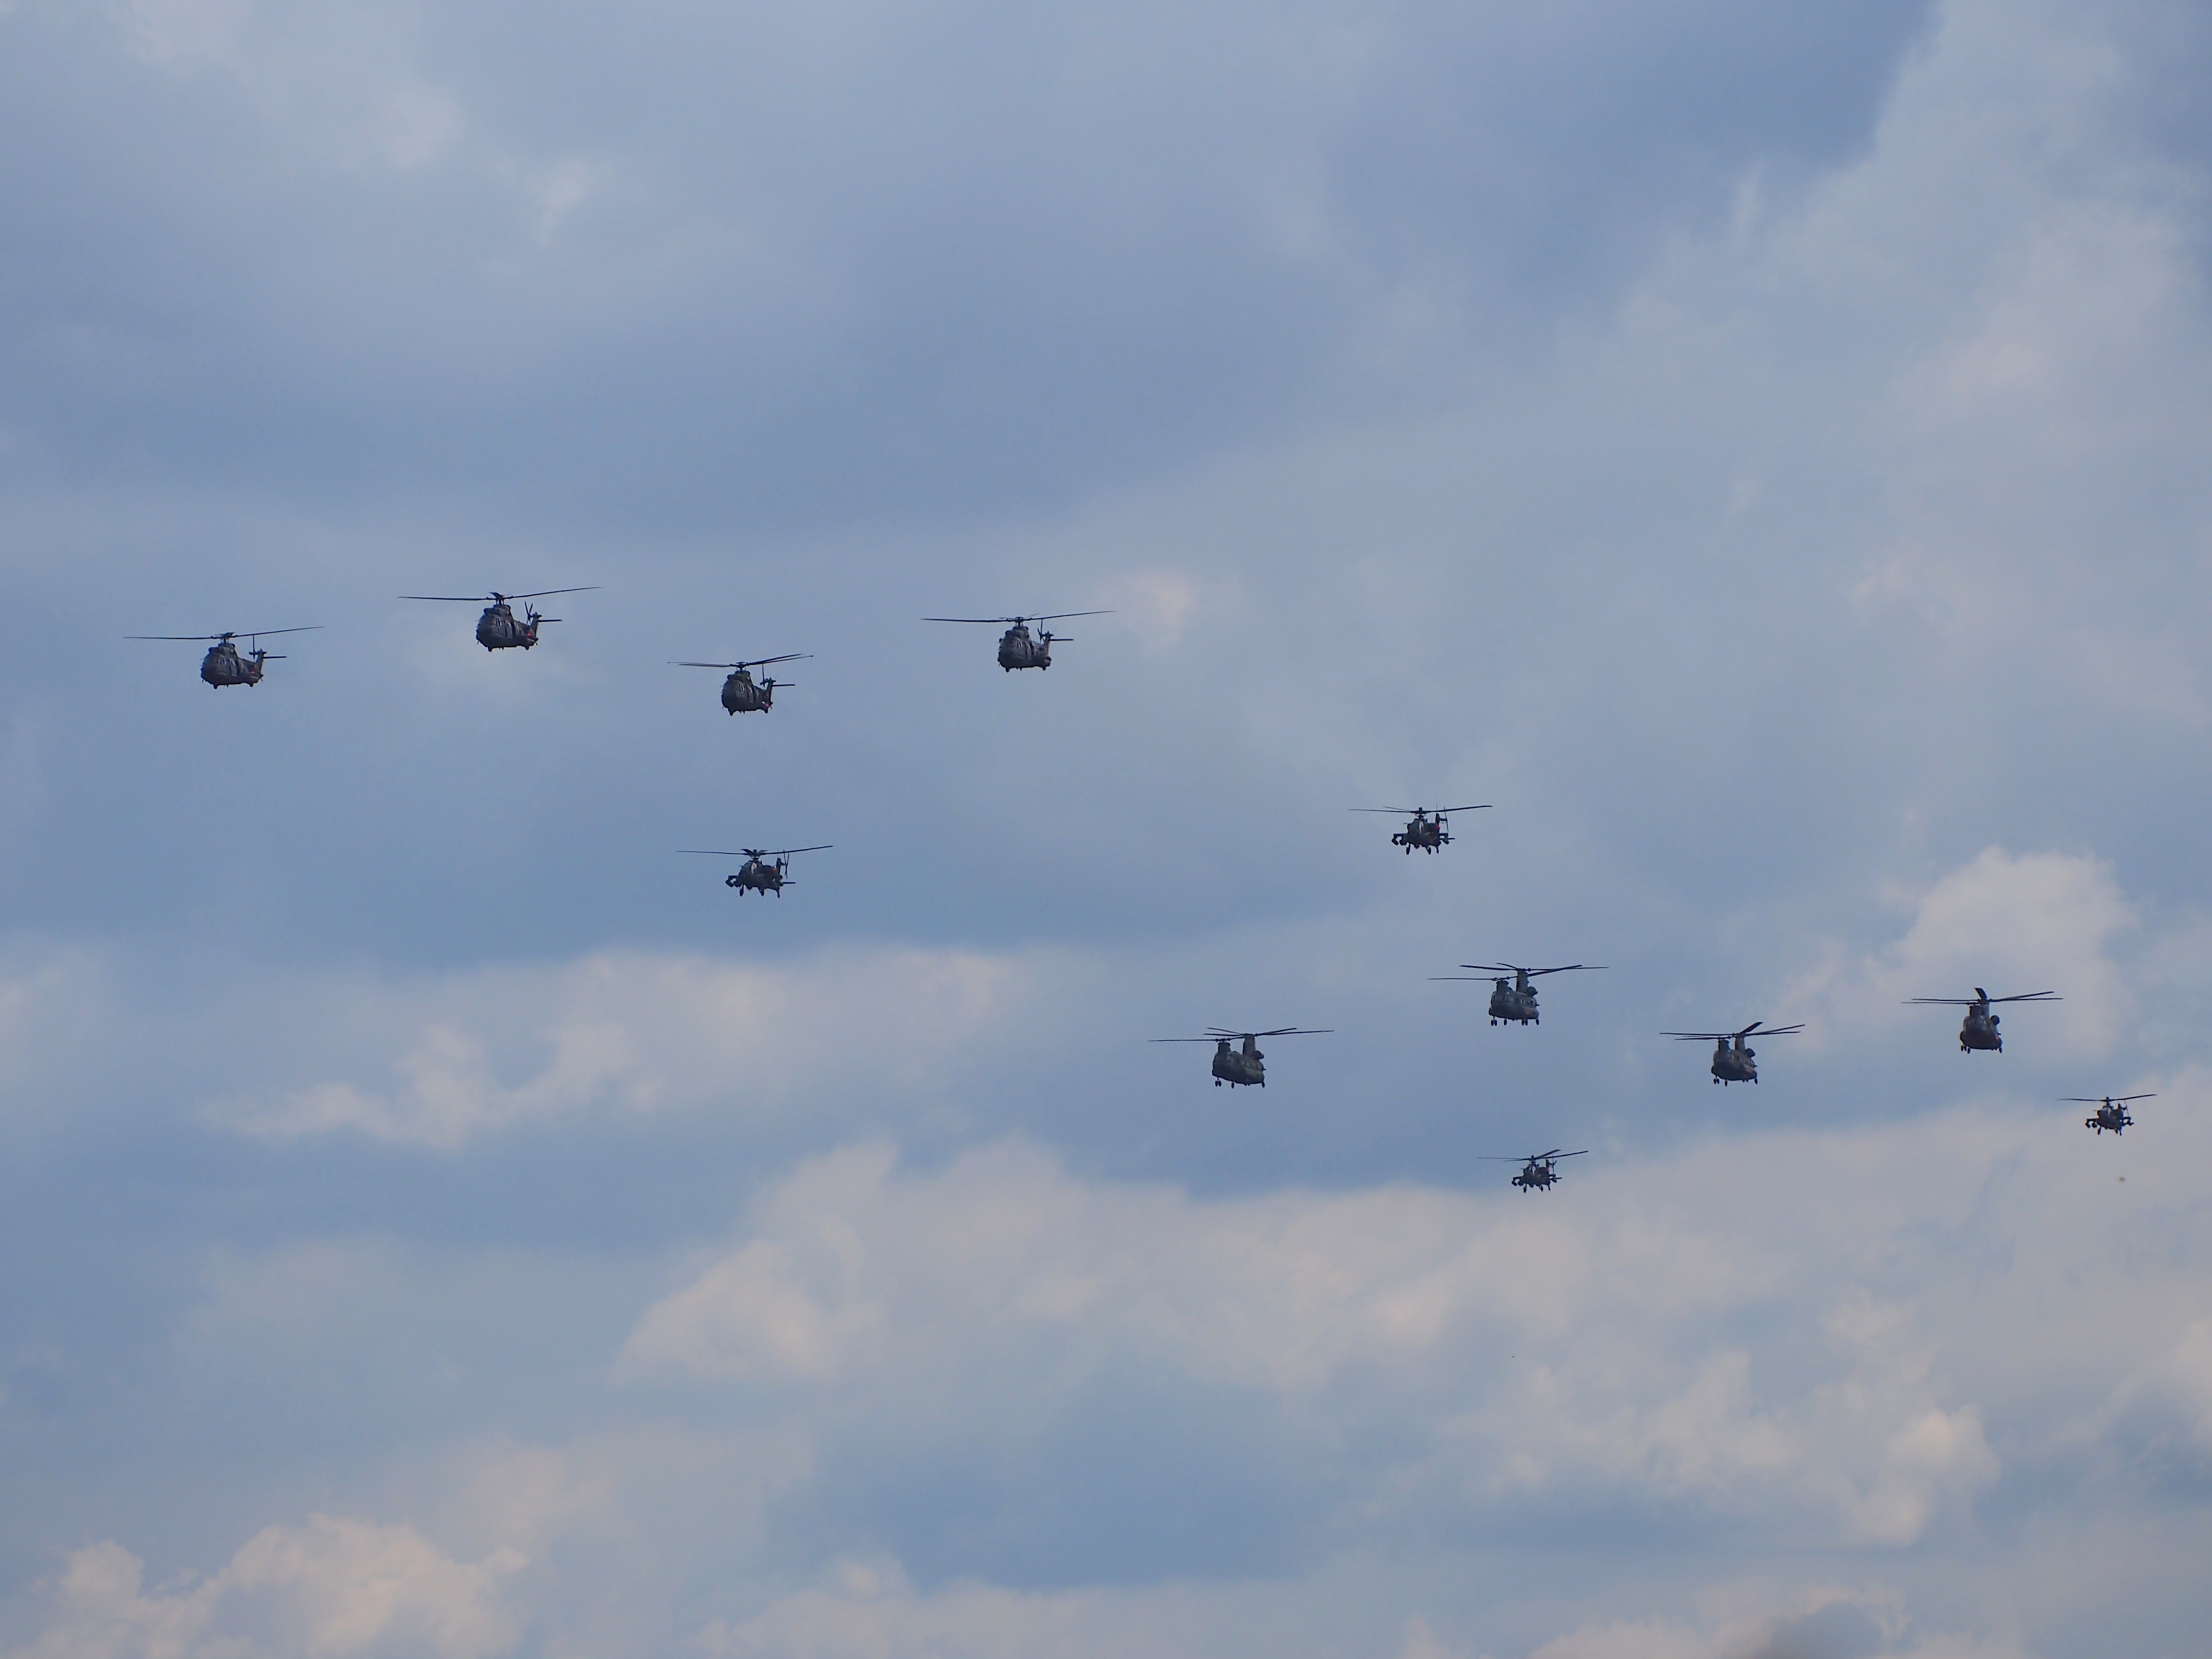
bird, wing, cloud, sky, technology, flock, airplane, aircraft, military, formation, vehicle, aviation, show, flight, helicopters, air force, atmosphere of earth, royal netherlands air force